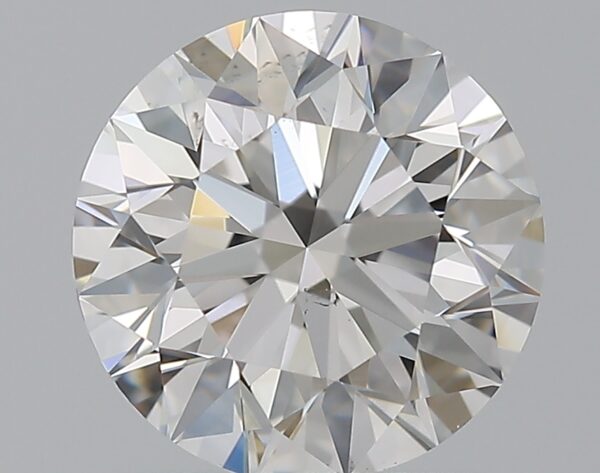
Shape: round
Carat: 1.2
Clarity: VS1
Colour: F
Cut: EX
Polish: EX
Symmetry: EX
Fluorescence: N
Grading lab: GIA
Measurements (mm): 6.74 x 6.78 x 4.24